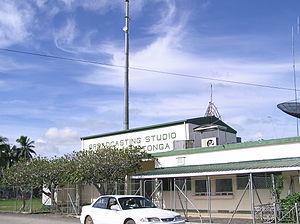
Tonga Broadcasting Commission est l'entreprise publique de radio et de télévision du royaume de Tonga.